Fort of Ponta da Bandeira

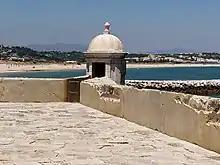
Interior of the fort

The fort was considered one of the most advanced in the Algarve region, reflecting several decades of development of Portuguese military architecture. It has a very simple shape, being just a square with an elevated terrace facing the ocean that is reached by a ramp. There are several gun emplacements. It exemplified the change in military policies after the Restoration War, which reduced emphasis on large coastal fortresses, preferring instead more, but smaller, fortifications. The strength of its construction has meant that it has remained relatively intact, while other fortifications in the Algarve have been greatly modified or destroyed over the years.